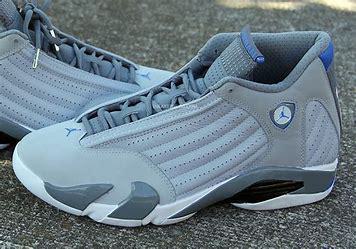
Brand: Jordan
Model: 14 Retro